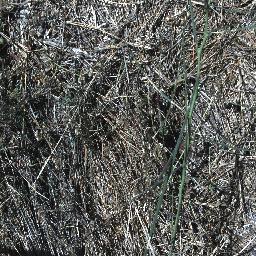
Label: parkinsonia